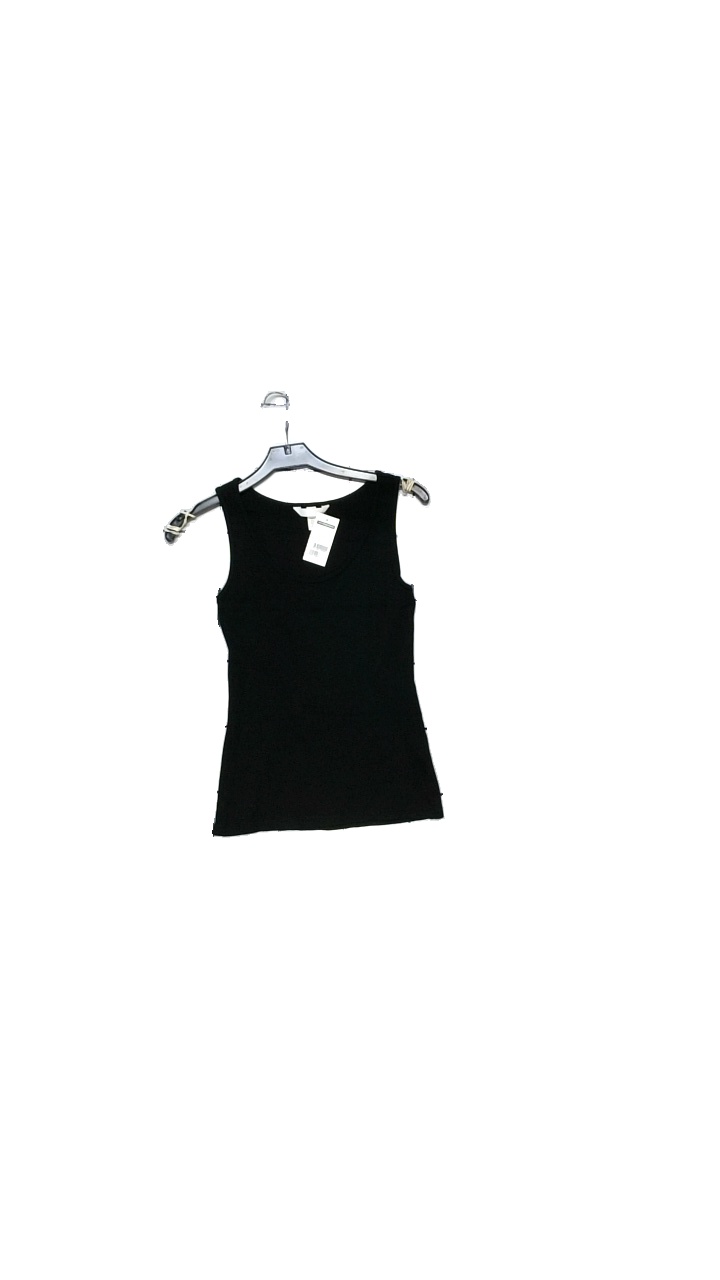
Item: Top (Unisex)
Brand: H&m
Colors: Black
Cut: Regular
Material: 95% cotton, 5% elastane
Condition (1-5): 4
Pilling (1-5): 3
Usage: Reuse
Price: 50-100